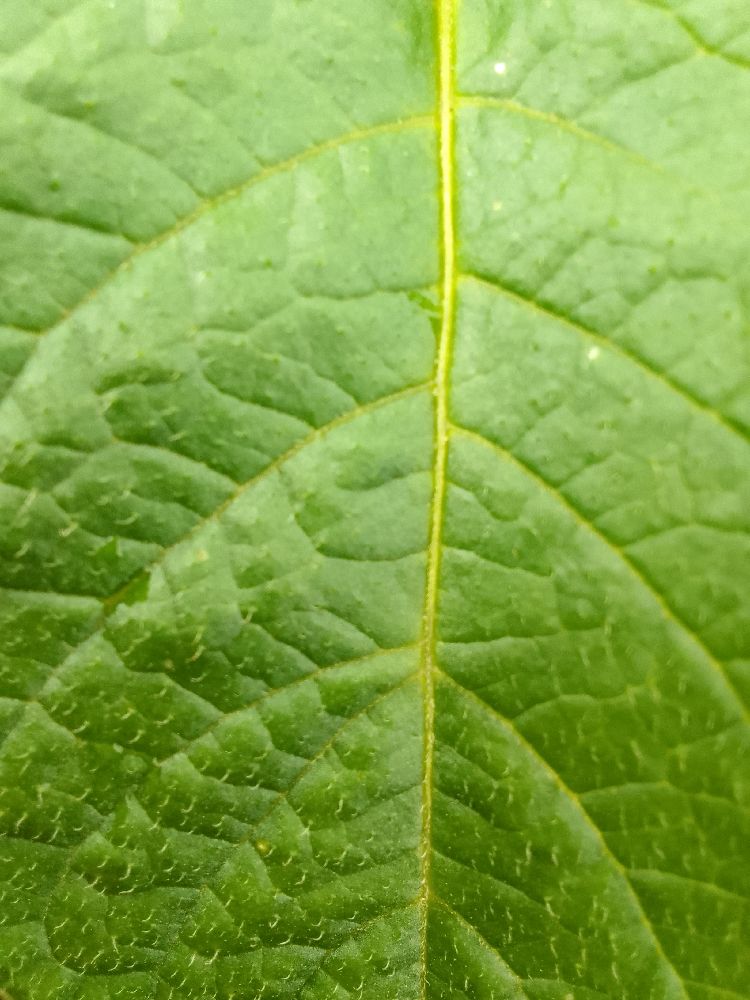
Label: Healthy